Seo Ji-hoon (actor)

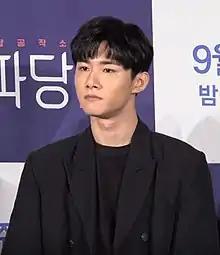
Seo in 2019

Seo Ji-hoon (born April 25, 1997) is a South Korean actor. Since his acting debut with "Signal" in 2016, Seo has appeared in dramas such as "Solomon's Perjury" (2016–2017), "School 2017" (2017), "My First Love" (2018), and "Revenge of Others" (2022).